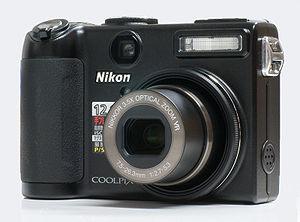
Le Nikon Coolpix P5100 est un appareil photographique numérique de type compact fabriqué par Nikon de la série de Nikon Coolpix.